Land of Wanted Men

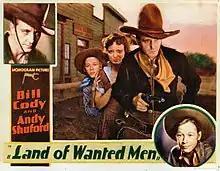

Land of Wanted Men is a 1931 American Western film directed by Harry L. Fraser and starring Bill Cody, Sheila Bromley and Gibson Gowland.